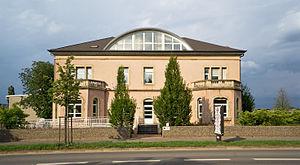
Le Transport intercommunal de personnes dans le canton d'Esch-sur-Alzette est le réseau d'autobus du canton d'Esch-sur-Alzette, au sud du Luxembourg, organisé et exploité en régie directe par le syndicat intercommunal homonyme.